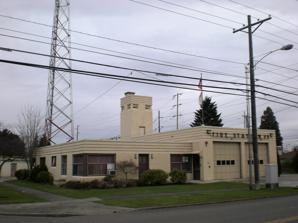
Building: Fire Station No. 5 (Tacoma, Washington)
Country: Unknown
Year built: 1935
United States historic place Fire Station No. 5 U.S. National Register of Historic Places Fire Station No. 5 in Tacoma, Washington Location 1453 S. Twelfth St., Tacoma, Washington Coordinates 47°15′3″N 122°27′19″W / 47.25083°N 122.45528°W / 47.25083; -122.45528 Area less than one acre Built 1935 ( 1935 ) Architect Silas Nelsen Architectural style Moderne , Art Deco MPS Historic Fire Stations of Tacoma, Washington TR NRHP reference No. 86000971 Added to NRHP May 2, 1986 Fire Station No. 5 is a fire station located in Tacoma , Washington listed on the National Register of Historic Places .  It is currently still in active service, but was renamed Fire Station 4 when Tacoma's former Station 4 at 222 E 26th Street was closed. Tacoma has since had two other Stations 5.  Tacoma's second fireboat station, which opened in 1983 at 3301 Ruston Way but has since ceased fire operations, and Tacoma's former Station 15 at 3510 E 11th St., which was closed in 2012 when a new Station 15 opened in Tacoma's lower east side.  The former Station 15 has since been considered for reopening and has been renamed Station 5. See also List of National Historic Landmarks in Washington (state) References